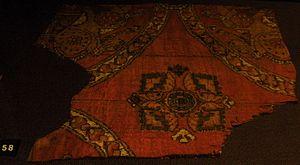
Les relations entre l'Empire romain et la Chine ont été essentiellement indirectes et ce tout au long de l’existence de ces deux empires. Il s'agit pour l'essentiel d'échanges occasionnels de marchandises, d'informations et de voyageurs entre l'Empire romain et la dynastie Han, ainsi qu'entre l'Empire byzantin et diverses dynasties chinoises. Ces empires se sont progressivement rapprochés avec l’expansion romaine au Proche-Orient et les incursions militaires chinoises dans l’Asie centrale. Les Romains comme les Chinois sont conscients que "l'autre" existe, mais cette conscience reste limitée et chaque empire a des connaissances très floues sur tout ce qui concerne l'autre. Seules quelques tentatives de contact direct sont connues grâce aux archives qui nous sont parvenues. De puissants empires tels que ceux des Parthes et des Kouchans séparent les deux pays et cherchent à maintenir le contrôle si lucratif qu'ils exercent sur le commerce de la soie. En définitive, ils empêchent tout contact direct entre ces deux puissances eurasiennes.